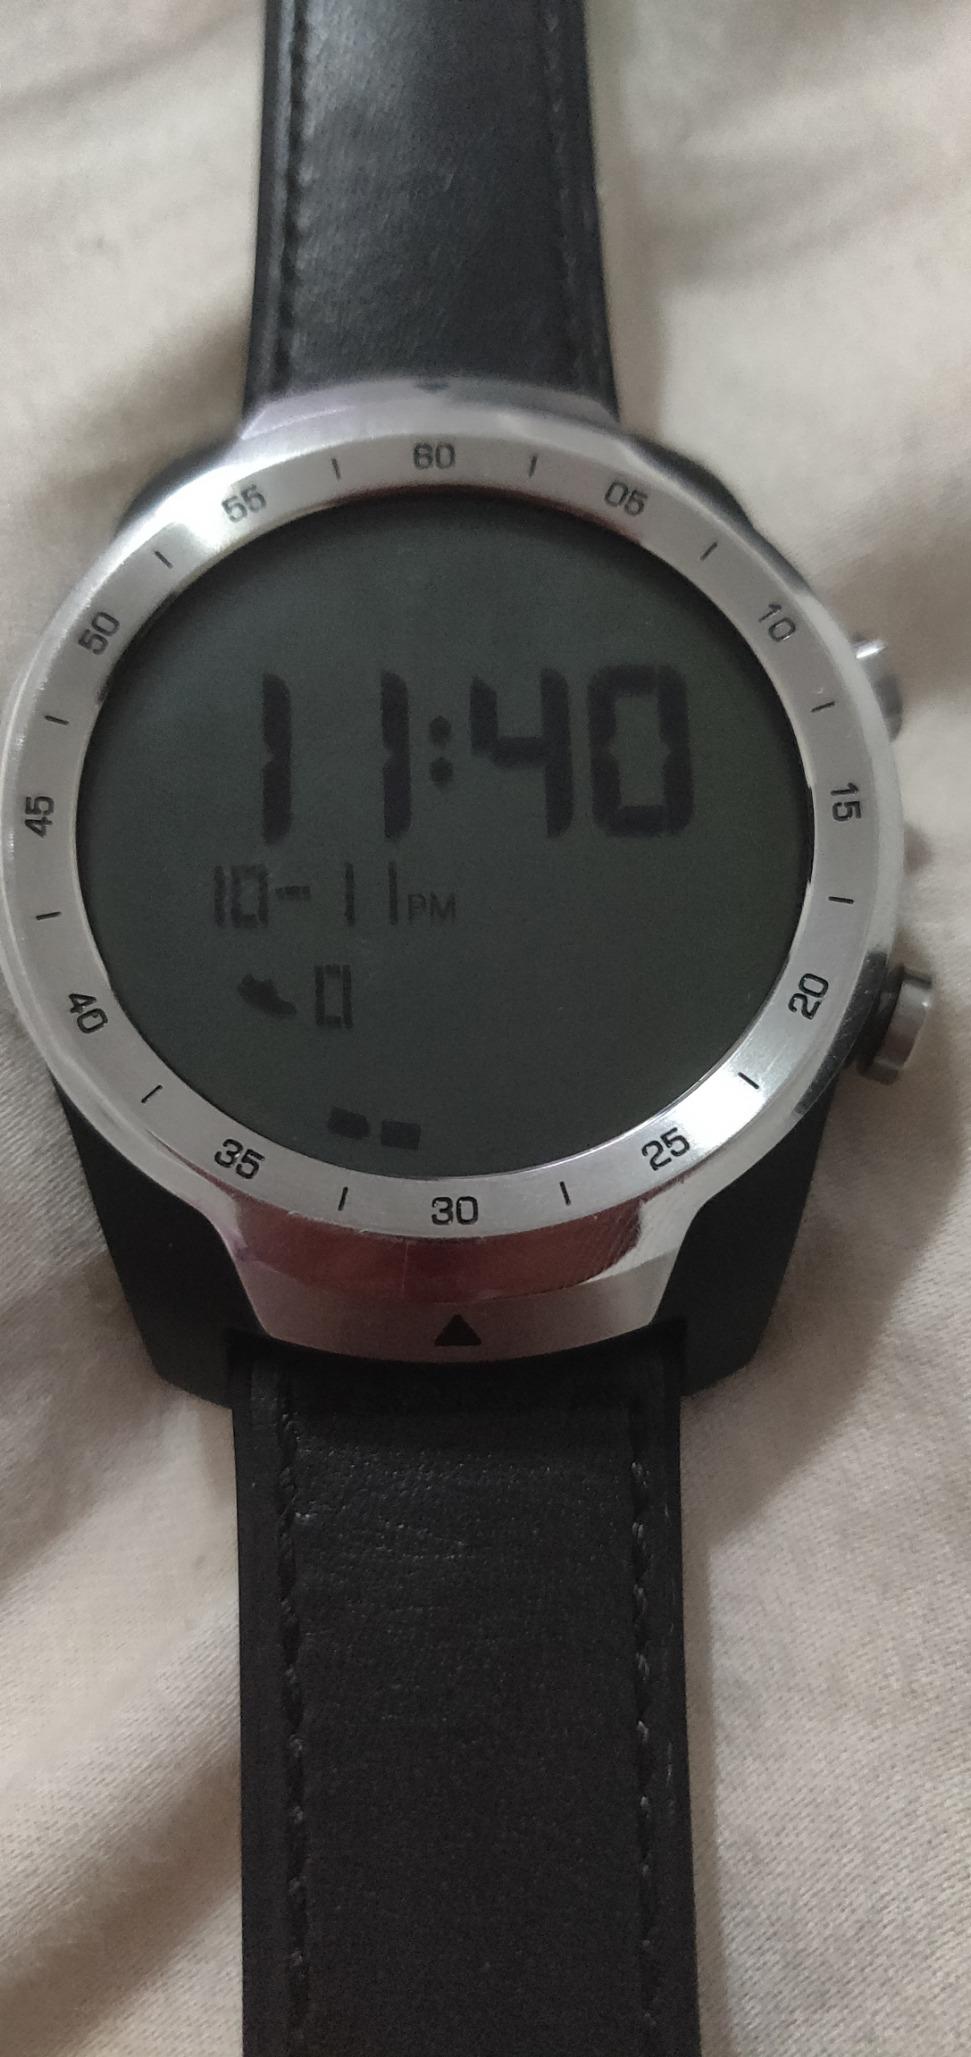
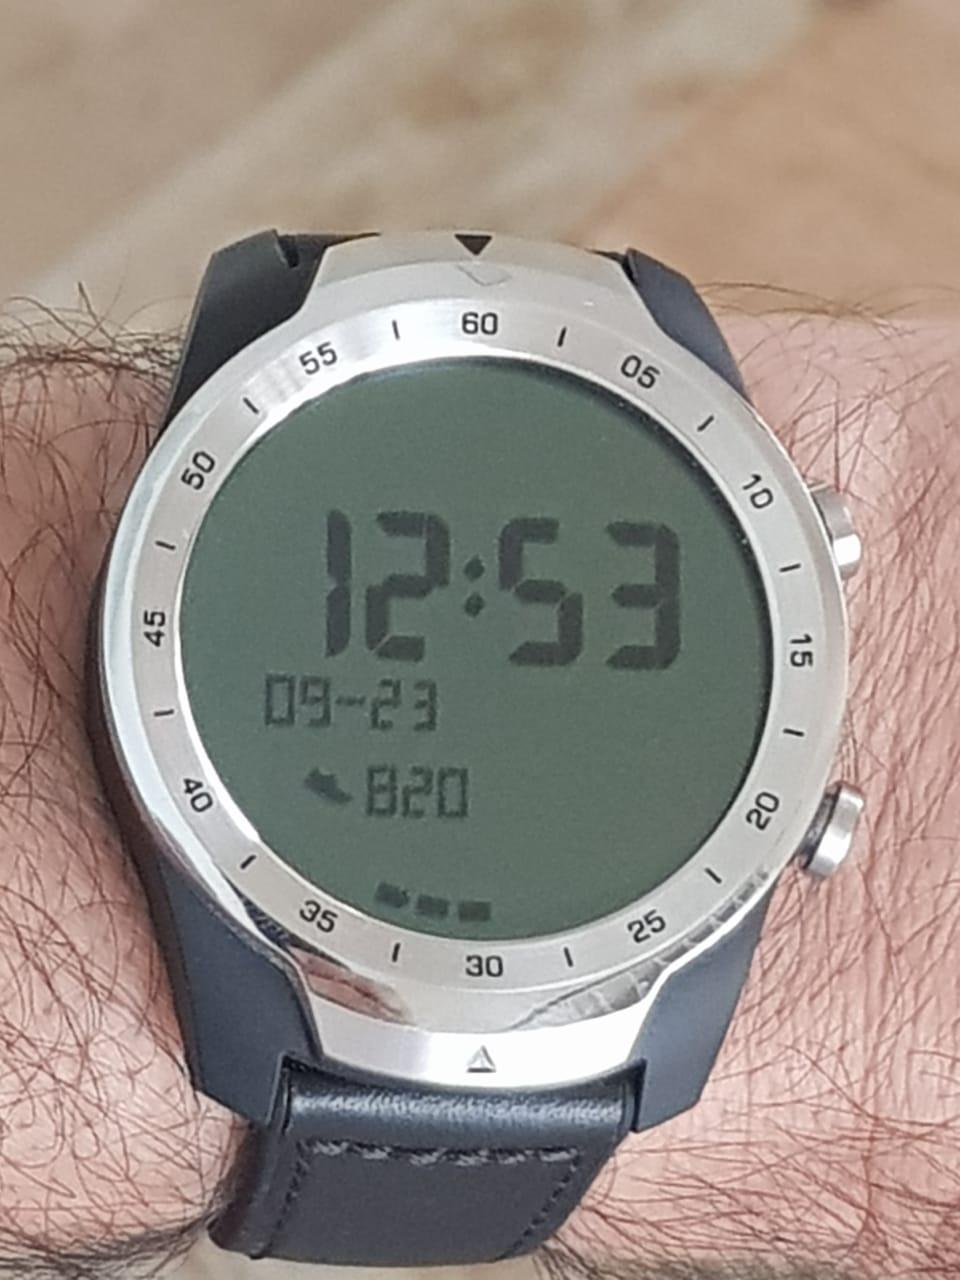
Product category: smartwatch
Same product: yes